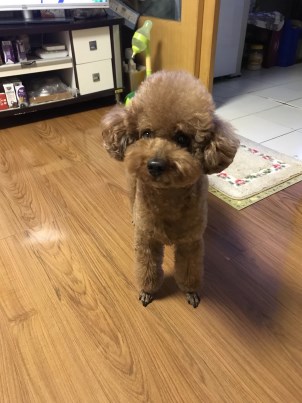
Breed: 7449-n000128-teddy